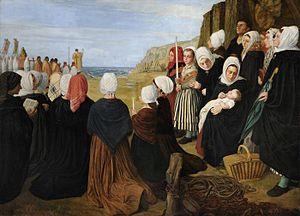
Alphonse Legros, né le 8 mai 1837 à Dijon et mort le 8 décembre 1911 à Watford près de Londres, est un peintre, graveur, sculpteur et médailleur français naturalisé britannique.